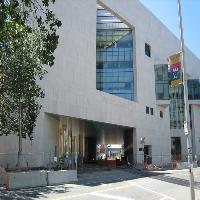
Weather: sun or clear